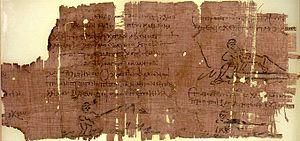
Héraclès, de son premier nom Alcide, fils de Zeus et d’Alcmène, est l'un des héros les plus vénérés de la Grèce antique. La mythologie grecque lui prête un très grand nombre d’aventures qui le voient voyager à travers le monde connu des Doriens puis dans toute la Méditerranée, à partir de l’expansion de la Grande-Grèce, jusqu’aux Enfers. Les plus célèbres de ses exploits sont les douze travaux. Il est mentionné dans la littérature grecque dès Homère.